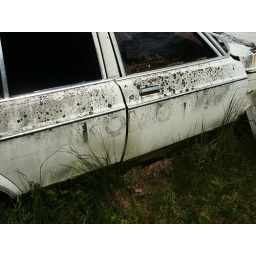
Remains of Portable 5, an ex-KOMO TV car near Mt. St. Helens, photographed May 18, 2009